Heiko Brestrich

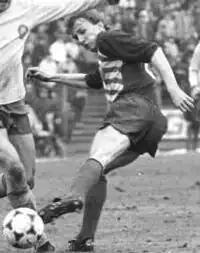
Brestrich with BFC Dynamo during the Shame penalty of Leipzig in 1986

Heiko Brestrich (born 8 April 1965) is a German football manager and former footballer.